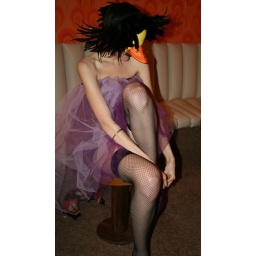
Filming a fashion video today in the VIP lounge at the Orange rooms and doing the makeup.